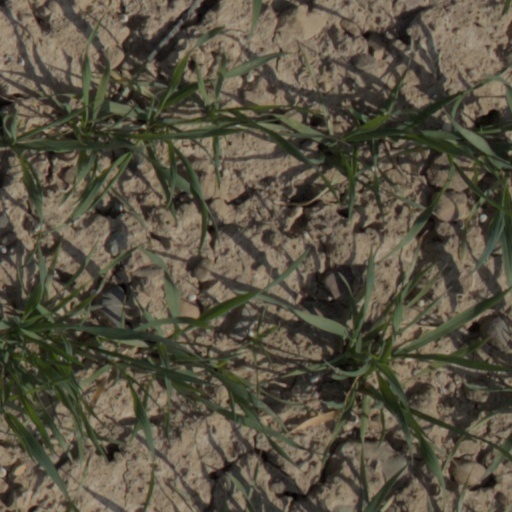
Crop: wheat